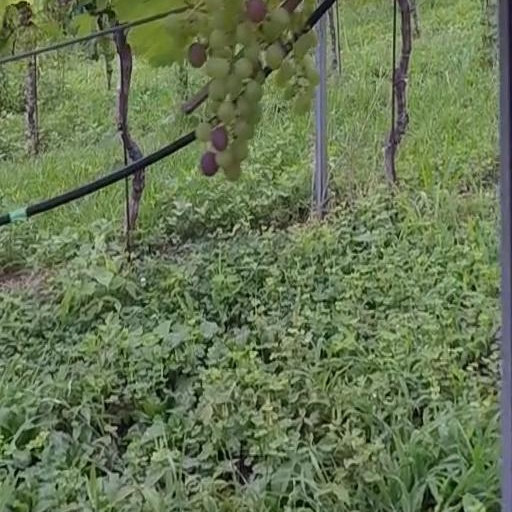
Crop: grape